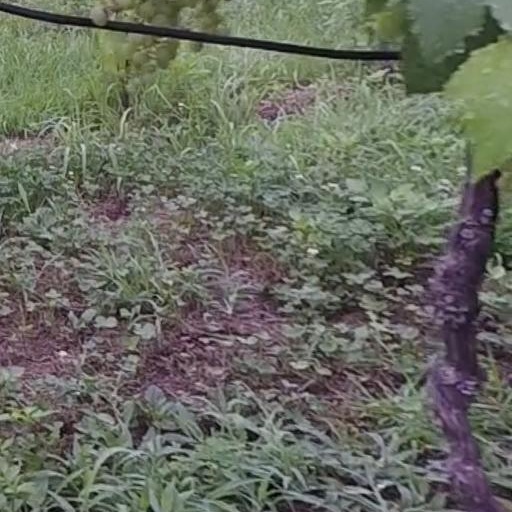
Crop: grape